Richard Cholmondeley

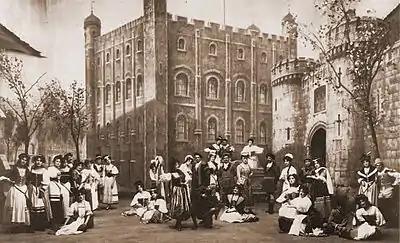
Scene from "The Yeomen of the Guard"

Cholmeley lost some favour with the City of London authorities because of his reaction to the Evil May Day riots of 1517. During the riots, he furiously ordered the firing of some of the Tower's artillery into the city during rioting by gangs of young Londoners, who attacked foreigners, especially the wealthy foreign merchants and bankers of Lombard Street, London and who took control of London for several days. This drew the ire of the city elders. In 1520, he resigned his post at the Tower due to ill health. He died in March 1521 (1522 by the modern calendar system) in St Katharine's by the Tower.